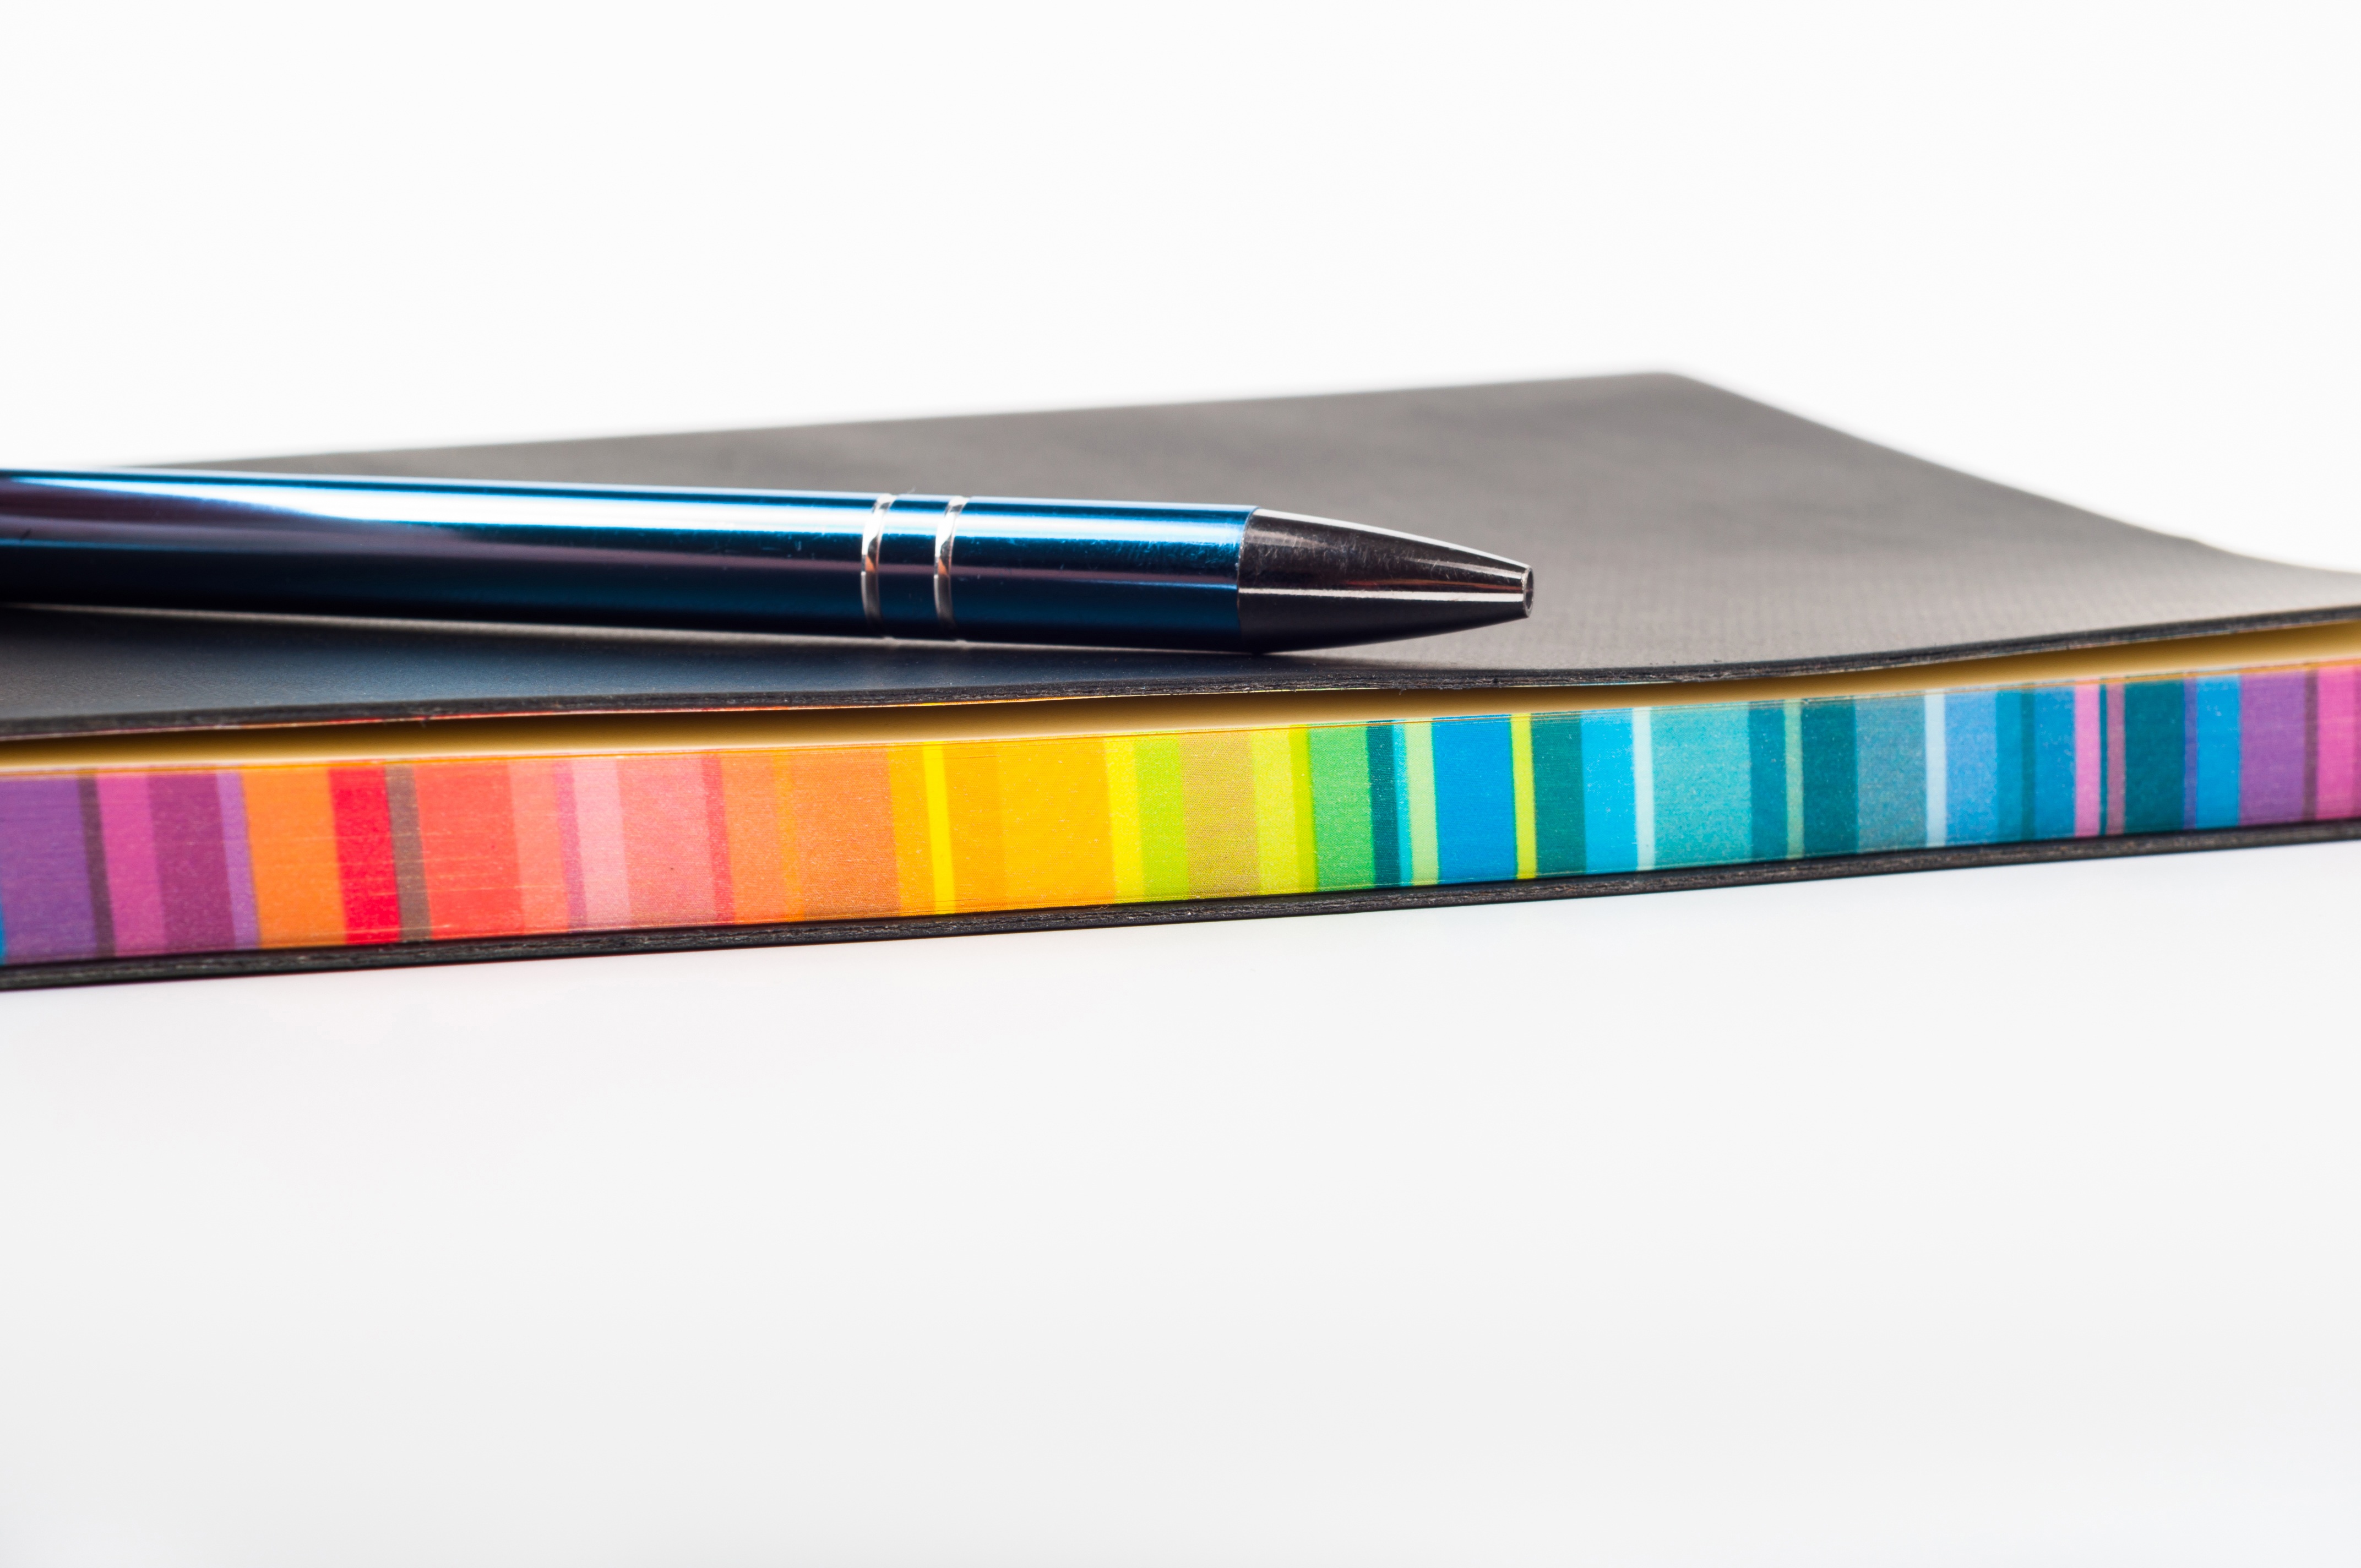
notebook, book, white, pen, isolated, diary, notepad, green, colourful, color, office, blue, business, object, colorful, paper, page, note, education, write, product, colour, study, design, text, stationery, school, stationary, document, information, colored, binder, office supplies, memo, product design